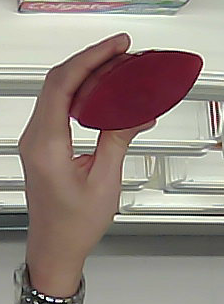
Product: loreal_shampoo